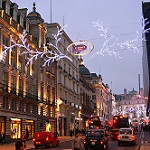
Label: street